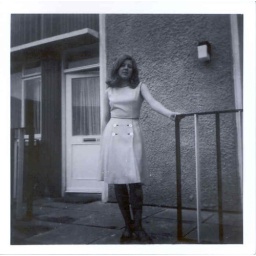
Shannon in 1965. The dress was yellow with blue braiding.